Gate 4

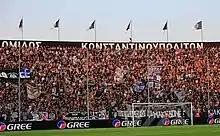
PAOK fans in Gate 4 of Toumba Stadium

PAOK always had great support from fans all over Greece. Before the foundation of Gate 4 there were various football supporters' clubs all around Greece. PAOK's first fan association was the club from Neapoli district of Thessaloniki, founded in 1963 and considered one of the oldest in Europe. Gate 4 officially founded on 25 September 1976, but operated unofficially from April of the same year, taking its name from the homonymous 4th gate of the Toumba Stadium, from where PAOK's hard-core fans watched the games. The organized supporters' movement of PAOK counts over 120 groups in various parts of the world, in Greece, Cyprus, Australia, Belgium, United States, Germany, Sweden and Switzerland. The headquarters of the organization is the so-called "Low-ceilinged", located on 39, Palaion Patron Germanos street in Thessaloniki.